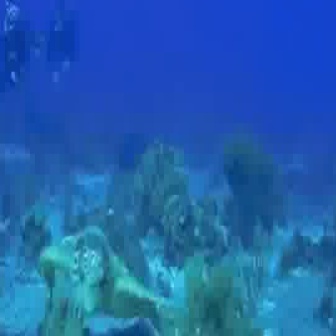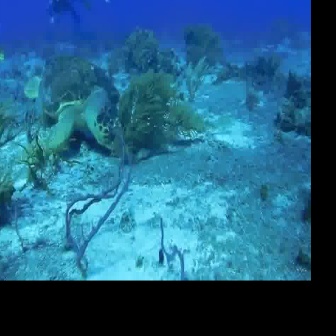
  Please identify the target specified by the bounding box [35,200,168,332] in the first image and locate it in the second image. Return the coordinates in [x_min,y_min,x_max,y_max] format.
Answer: [23,54,129,160]